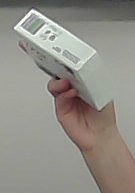
Product: dove_soap